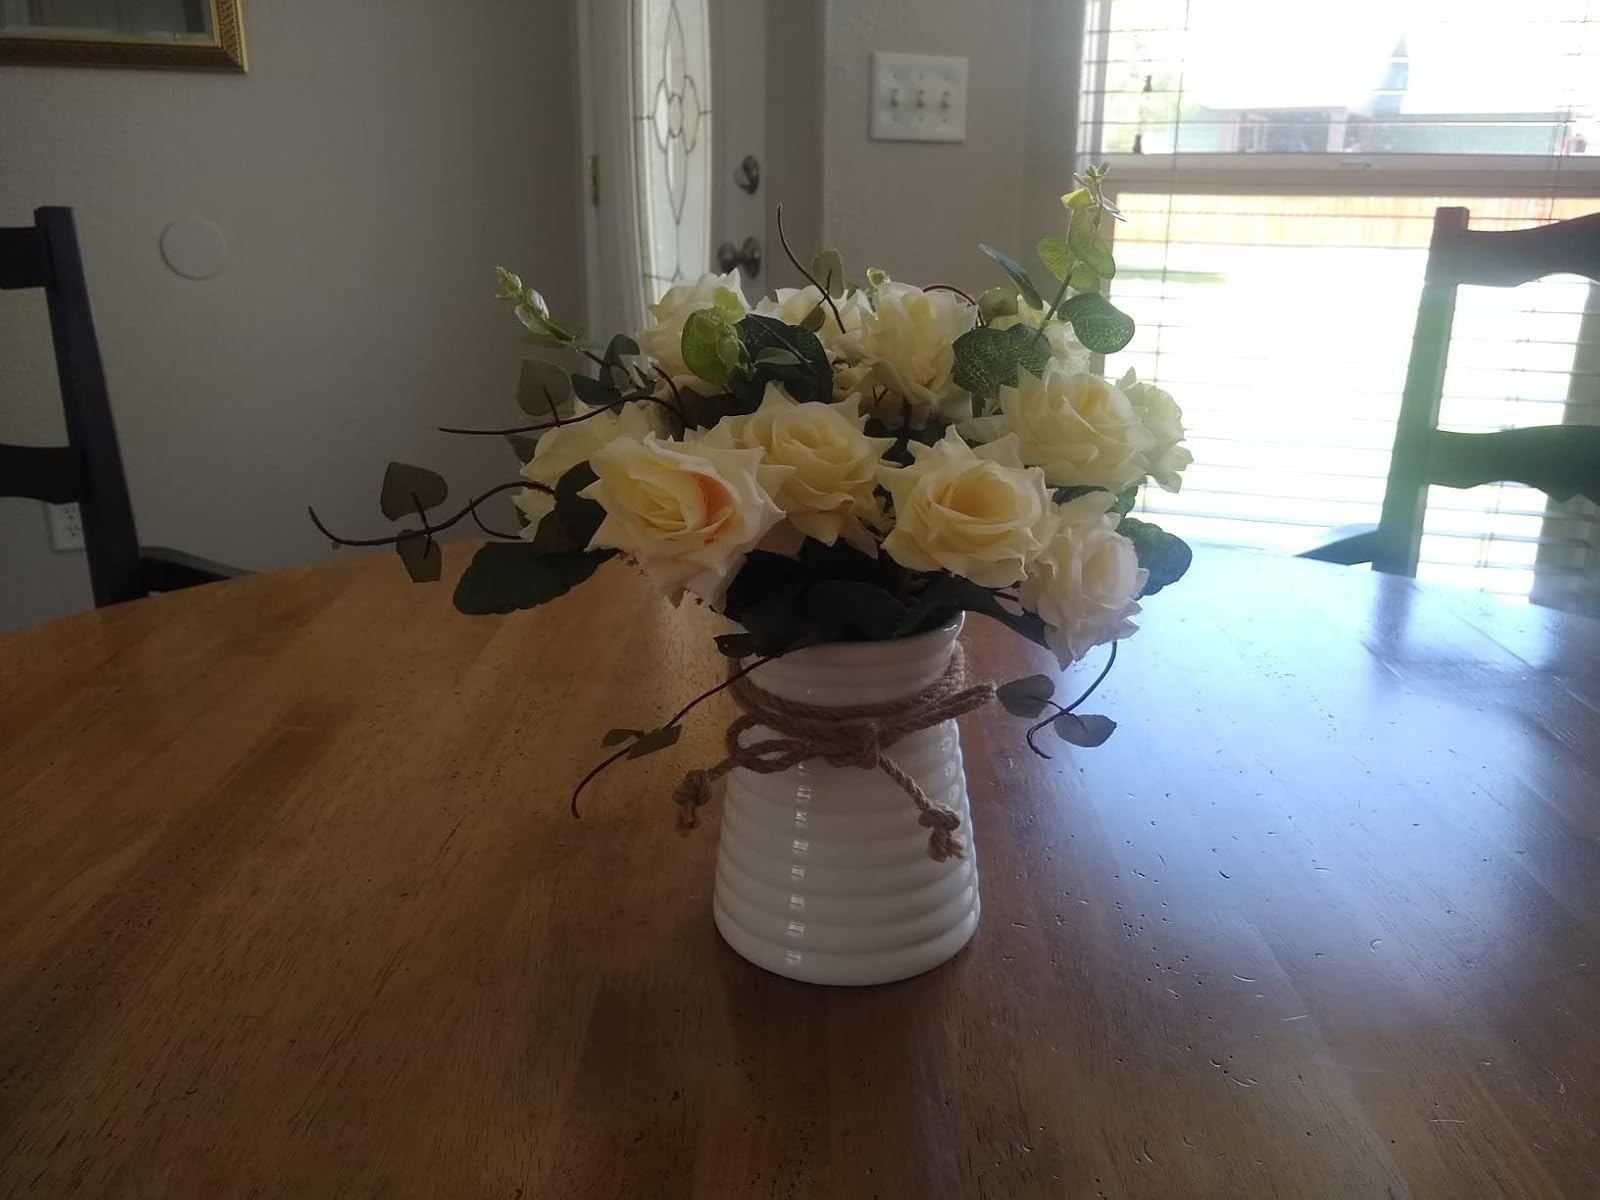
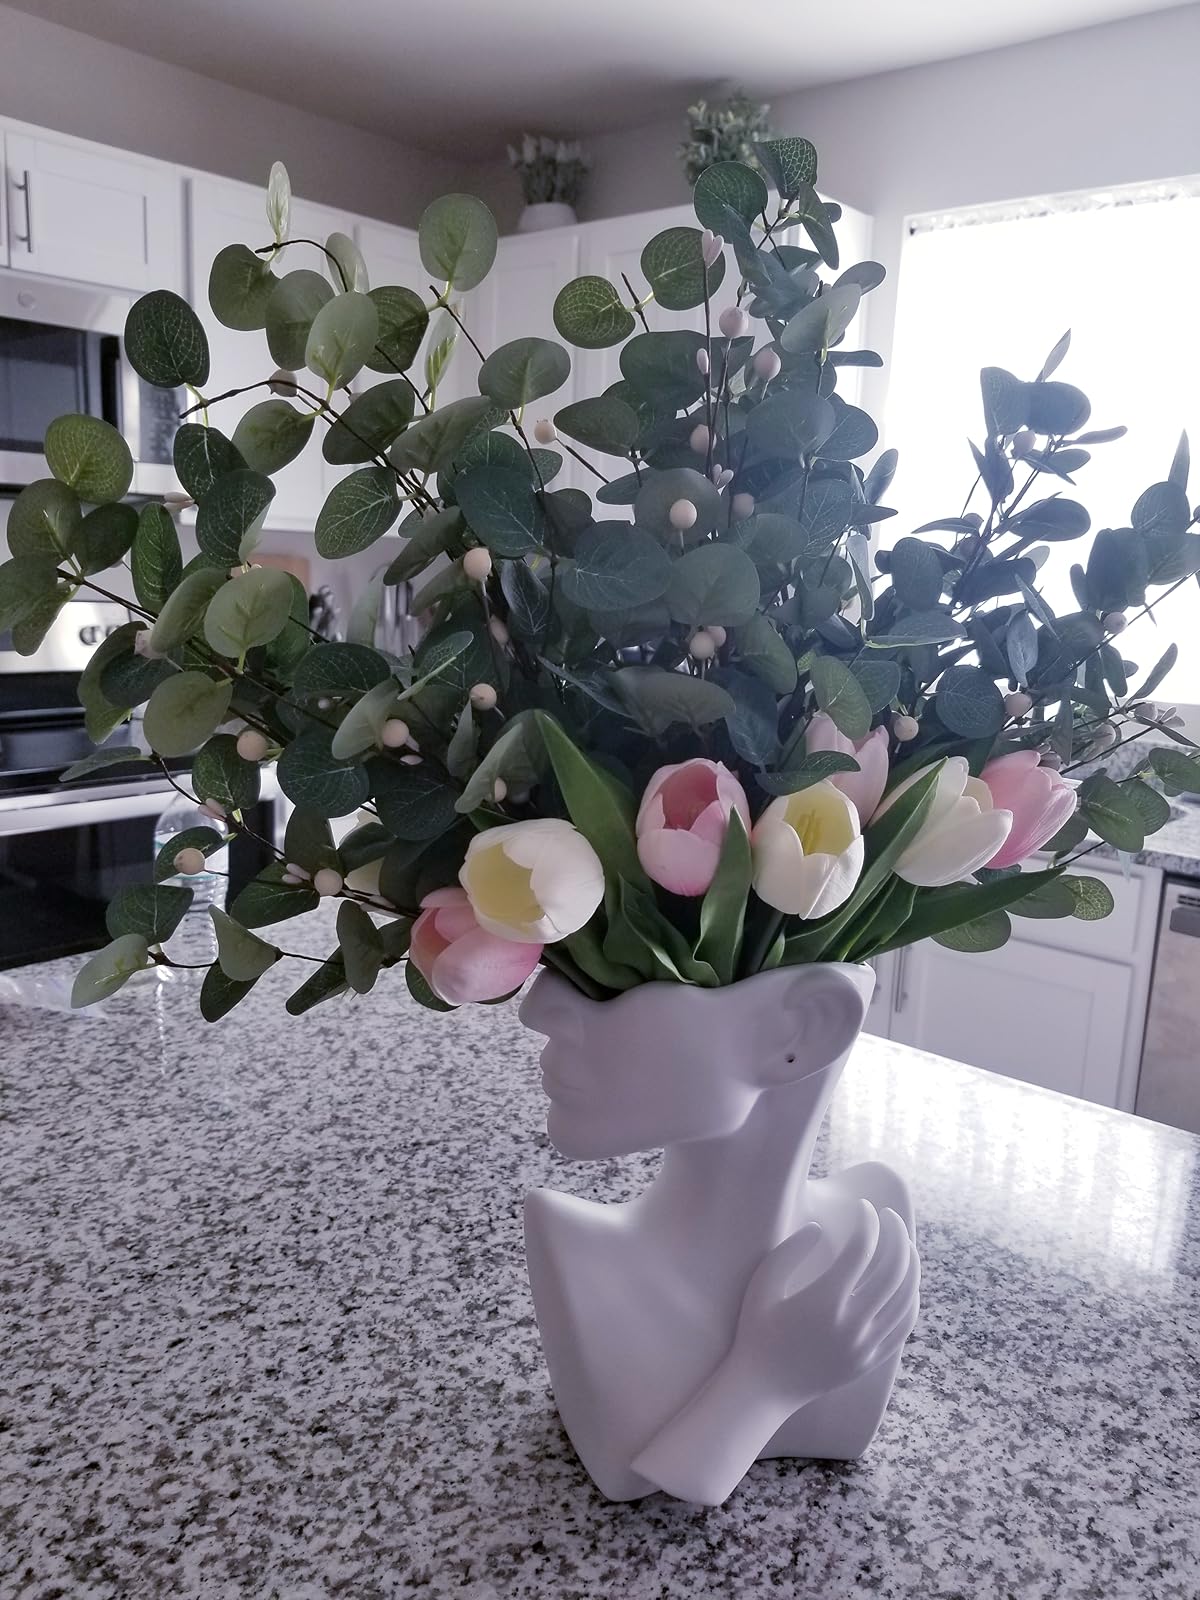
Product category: vase
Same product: no